Jonathan Tinhan

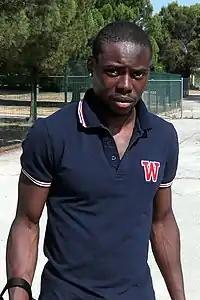
Tinhan in 2013

Jonathan Tinhan (born 1 June 1989) is a French former professional footballer who played as a striker.